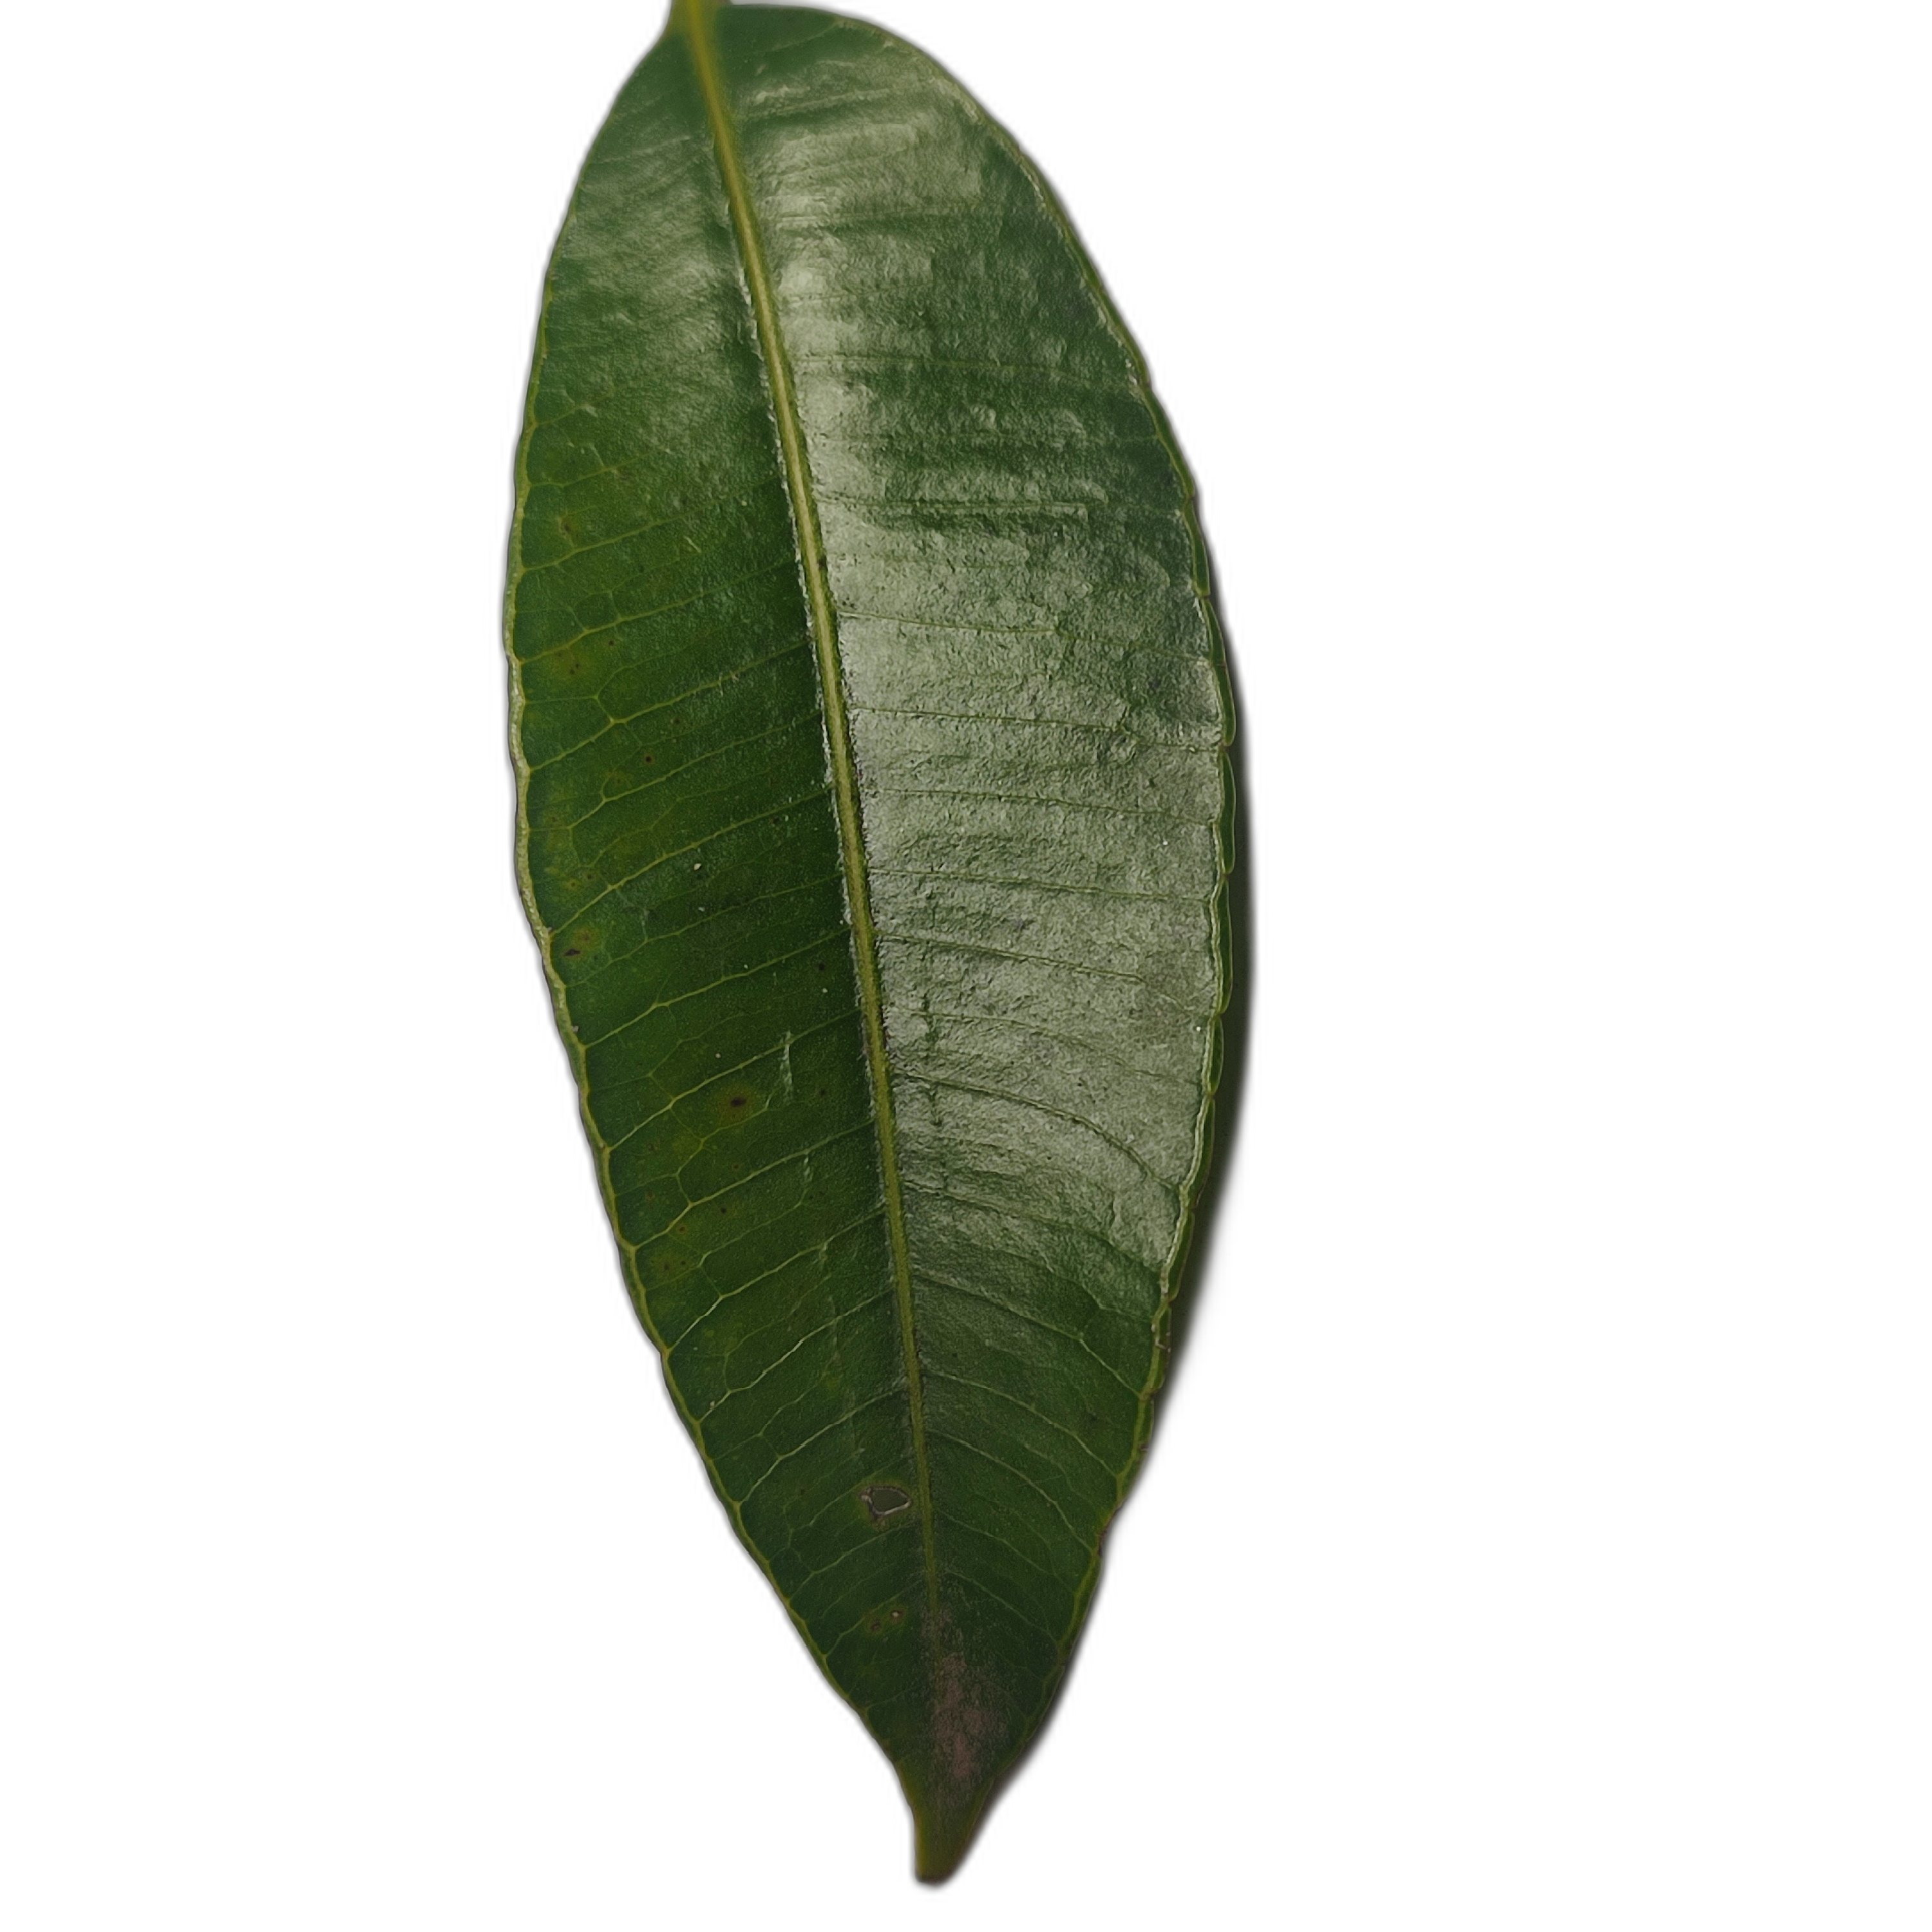
Label: healthy